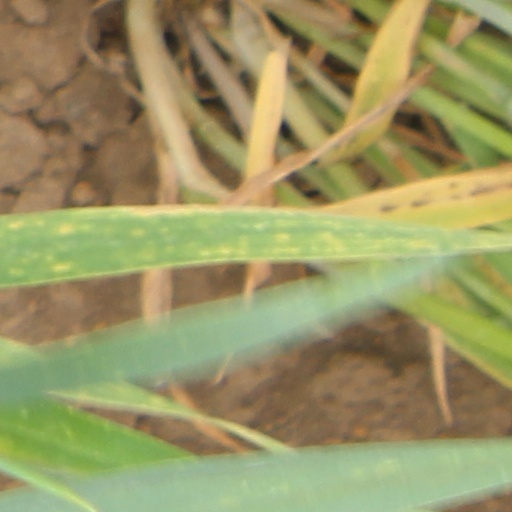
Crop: wheat